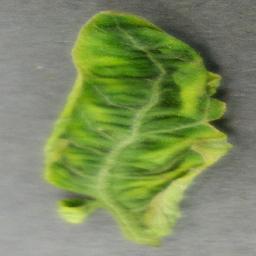
Label: Tomato___Tomato_Yellow_Leaf_Curl_Virus